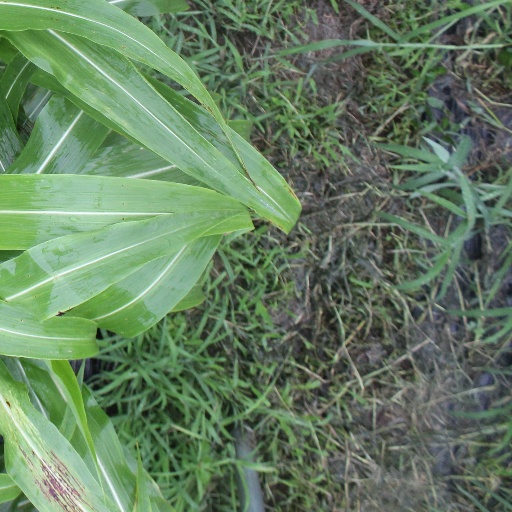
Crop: sorghum